Dockville Regatta

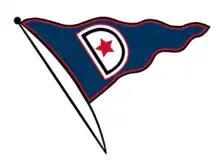
Official Burgee of the Dockville Regatta

Established in 2013, the Dockville Regatta is a sailing regatta held annually on the first Saturday of August in Mount Pleasant, South Carolina. Referred to by most as simply “Dockville”, the event is widely known for the raucous party that takes place on the pier-head. There has never been an actual race at the Dockville Regatta, making it the longest standing regatta with no participants. This peculiar phenomenon caused the Dockville Regatta to become known as “the race that never left the dock”. Experts attribute the perpetual lack of maritime competition to the fact that patrons are generally more concerned with socializing with their peers and consuming alcoholic beverages.